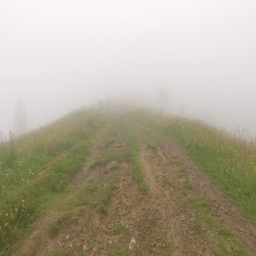
the road in the mountains .